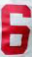
Number: 6